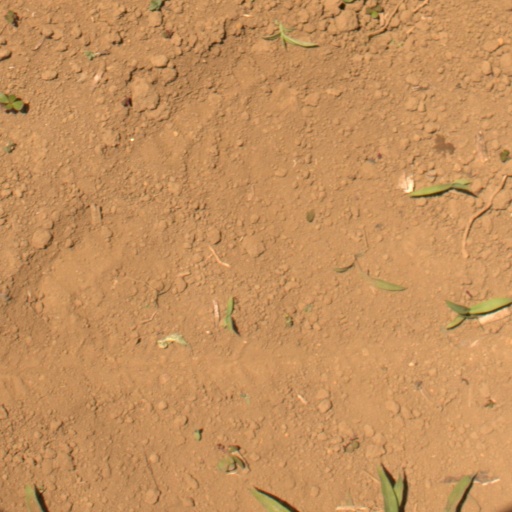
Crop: Jerusalem artichoke